Stoffel Vandoorne

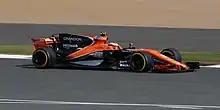

In his debut full season at McLaren, Vandoorne established himself as a considerable rookie next to veteran F1 Champion, Fernando Alonso. With the uncompetitive McLaren, Vandoorne racked up 13 points compared to Alonso's 17. The key issues lay in the reliability and performance of the car which resulted in 1 DNS and 5 DNFs throughout the 20 race season. Nevertheless, he managed to crack into the top 10 in Hungary, Malaysia and Singapore.